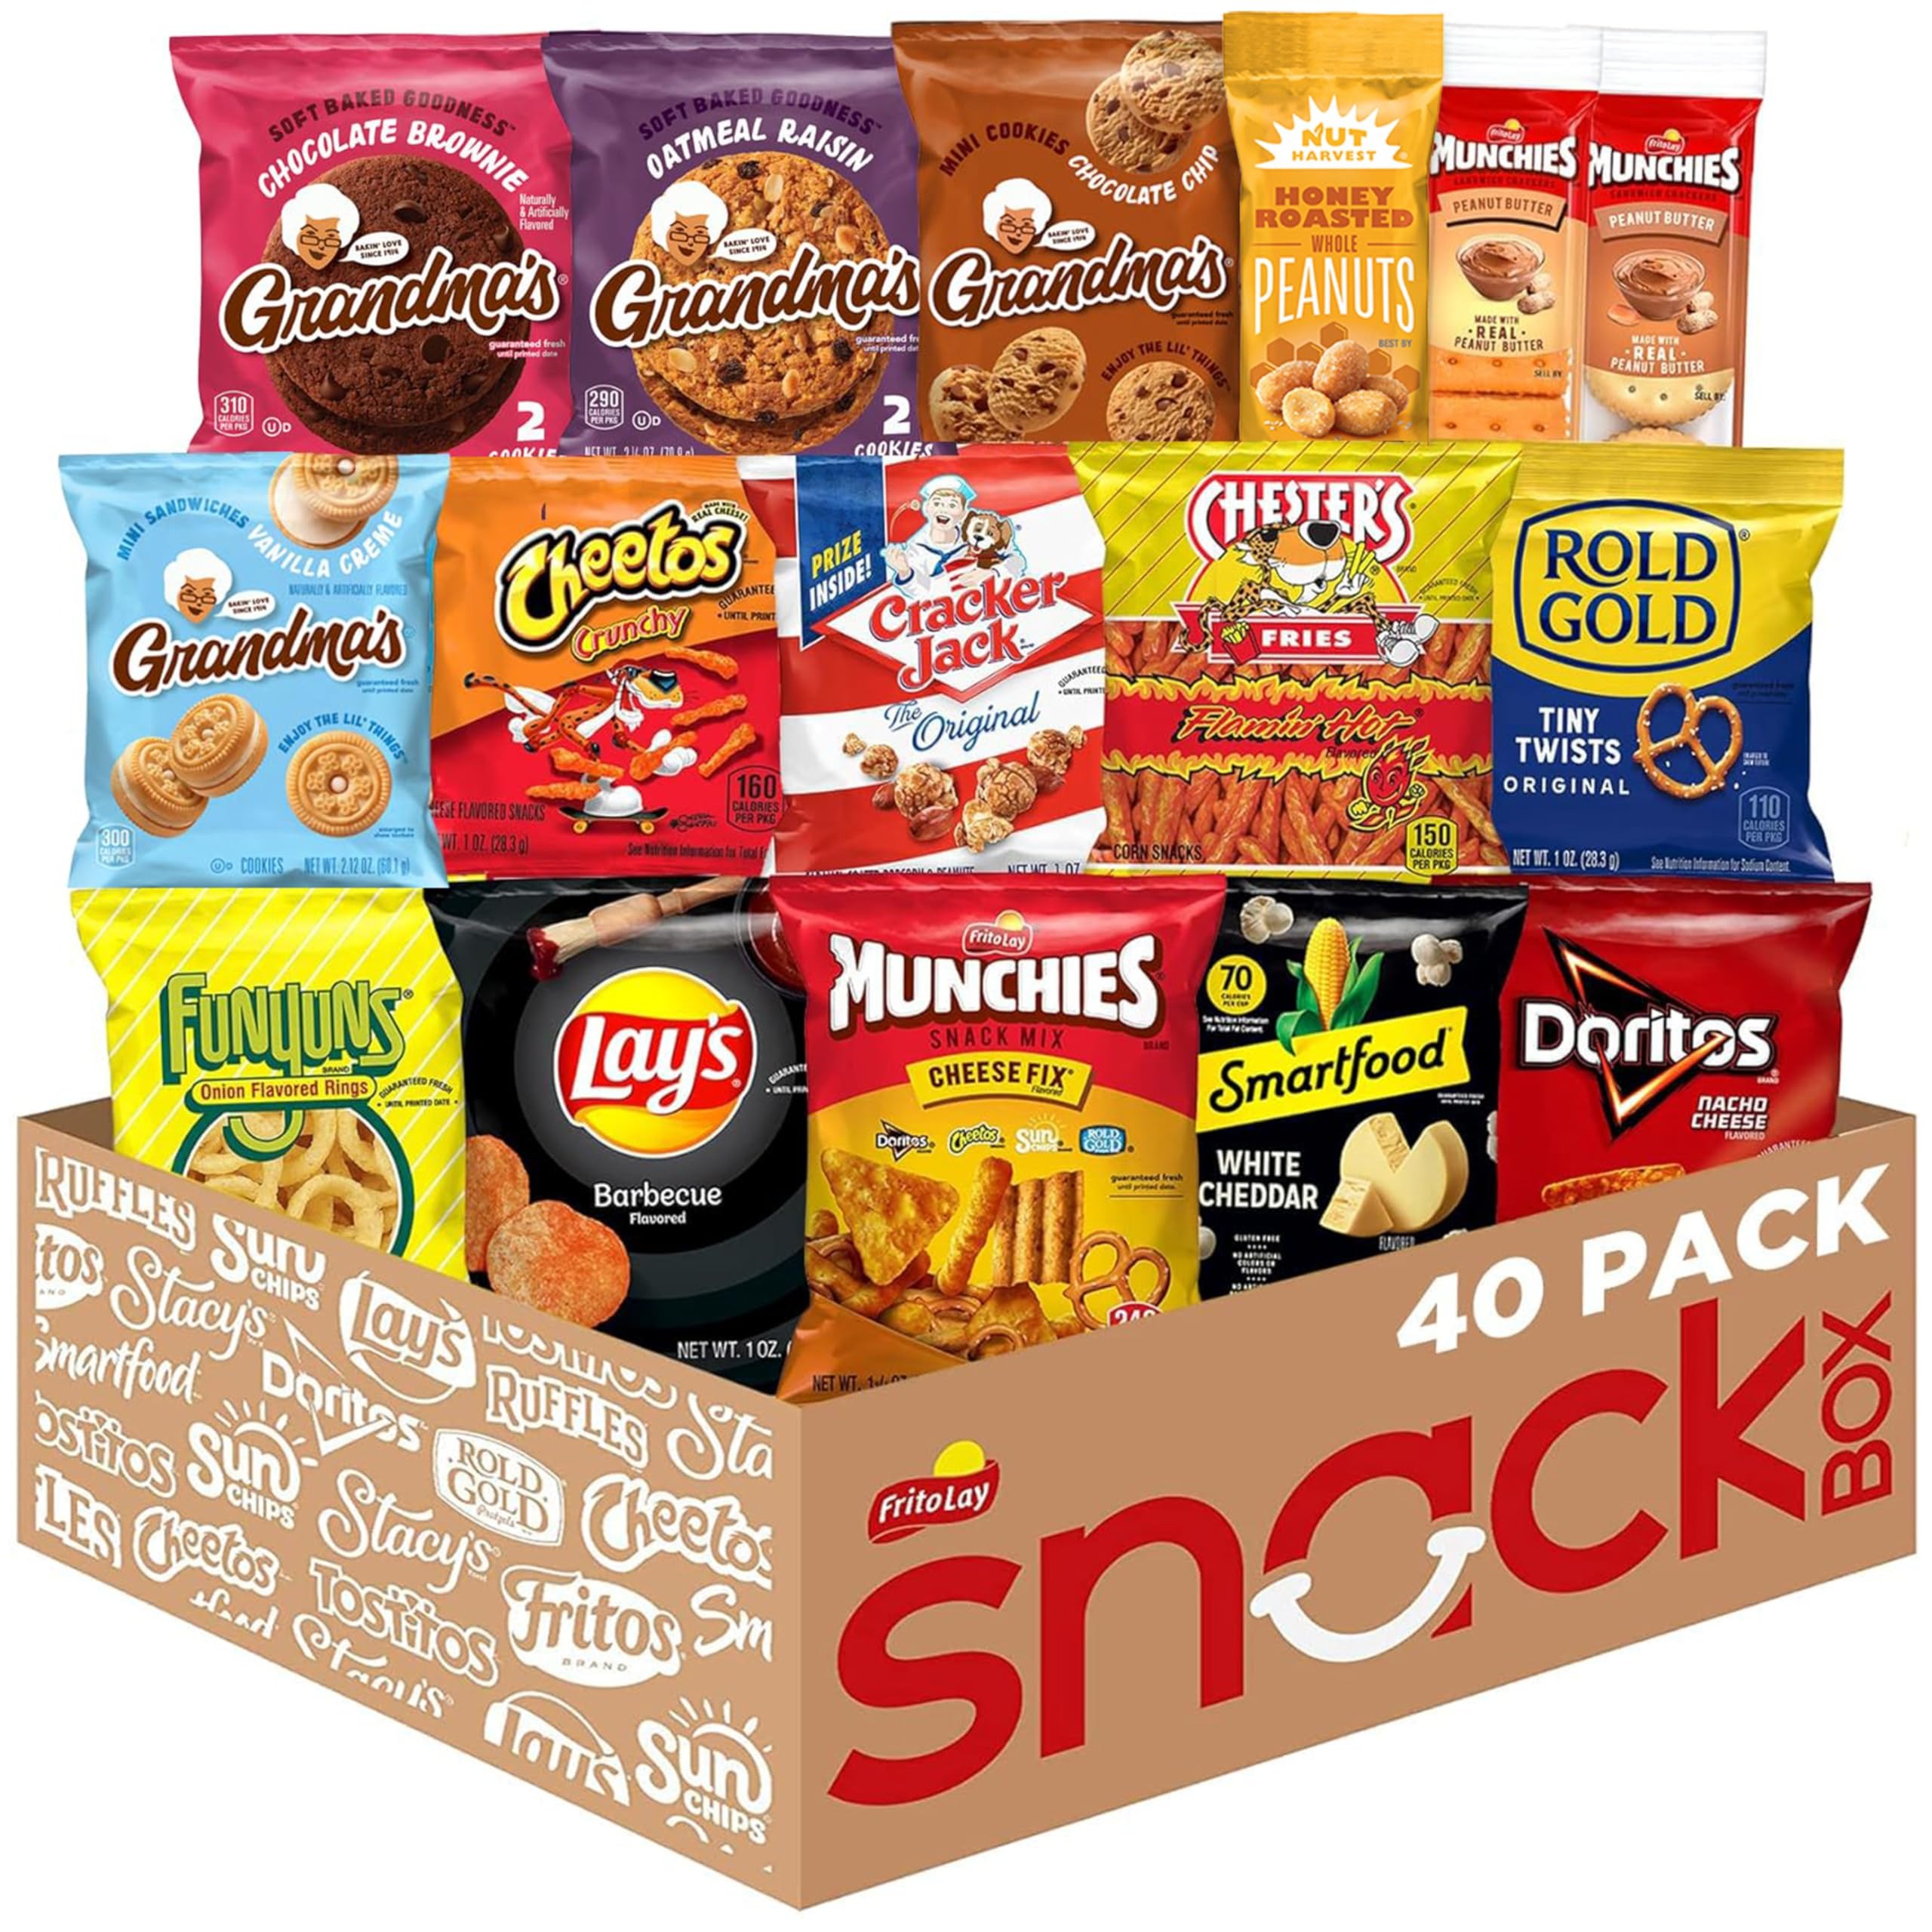
Item Name: Frito Lay Ultimate Snack Care Package, Variety Assortment of Chips, Cookies, Crackers & More, (Pack of 40)
Bullet Point 1: 40 count of your favorite Frito-Lay snacks perfect for any snacking occasion and great as a care package for a loved one.
Bullet Point 2: Delight the taste buds of friends, family and co-workers with 40 of their favorite Frito lay snacks
Bullet Point 3: The ultimate snack care package provides a variety of salty and sweet flavors, cookies, crackers, chips, popcorn, nuts and pretzels
Bullet Point 4: Conveniently wrapped in individual servings so that you can eat it on the go or share with friends and family
Bullet Point 5: Perfect as a care package for college bound students, military personnel, kids away at camp, office co-workers and much more
Value: 40.0
Unit: Count

Price: 28